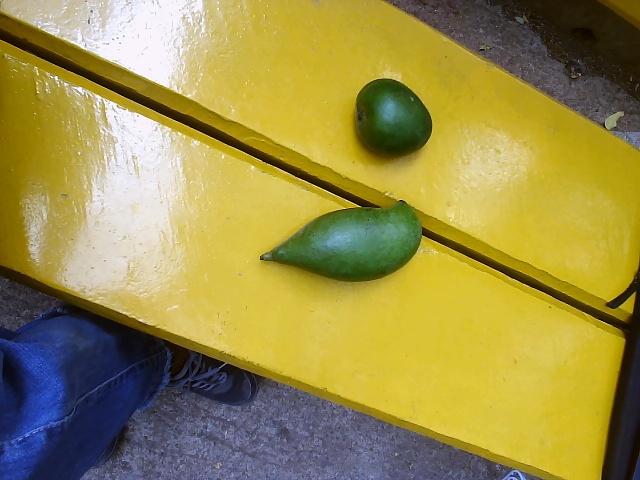
Label: Raw_Mango